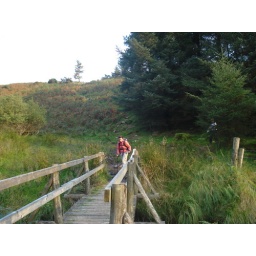
Yvonne crossing bridge near end of table track